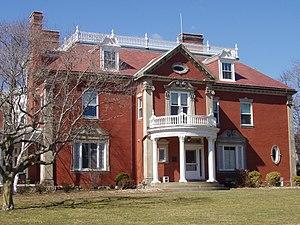
Swampscott est une ville des États-Unis, dans le Massachusetts, Comté d'Essex, fondée en 1629 et incorporée en 1852.